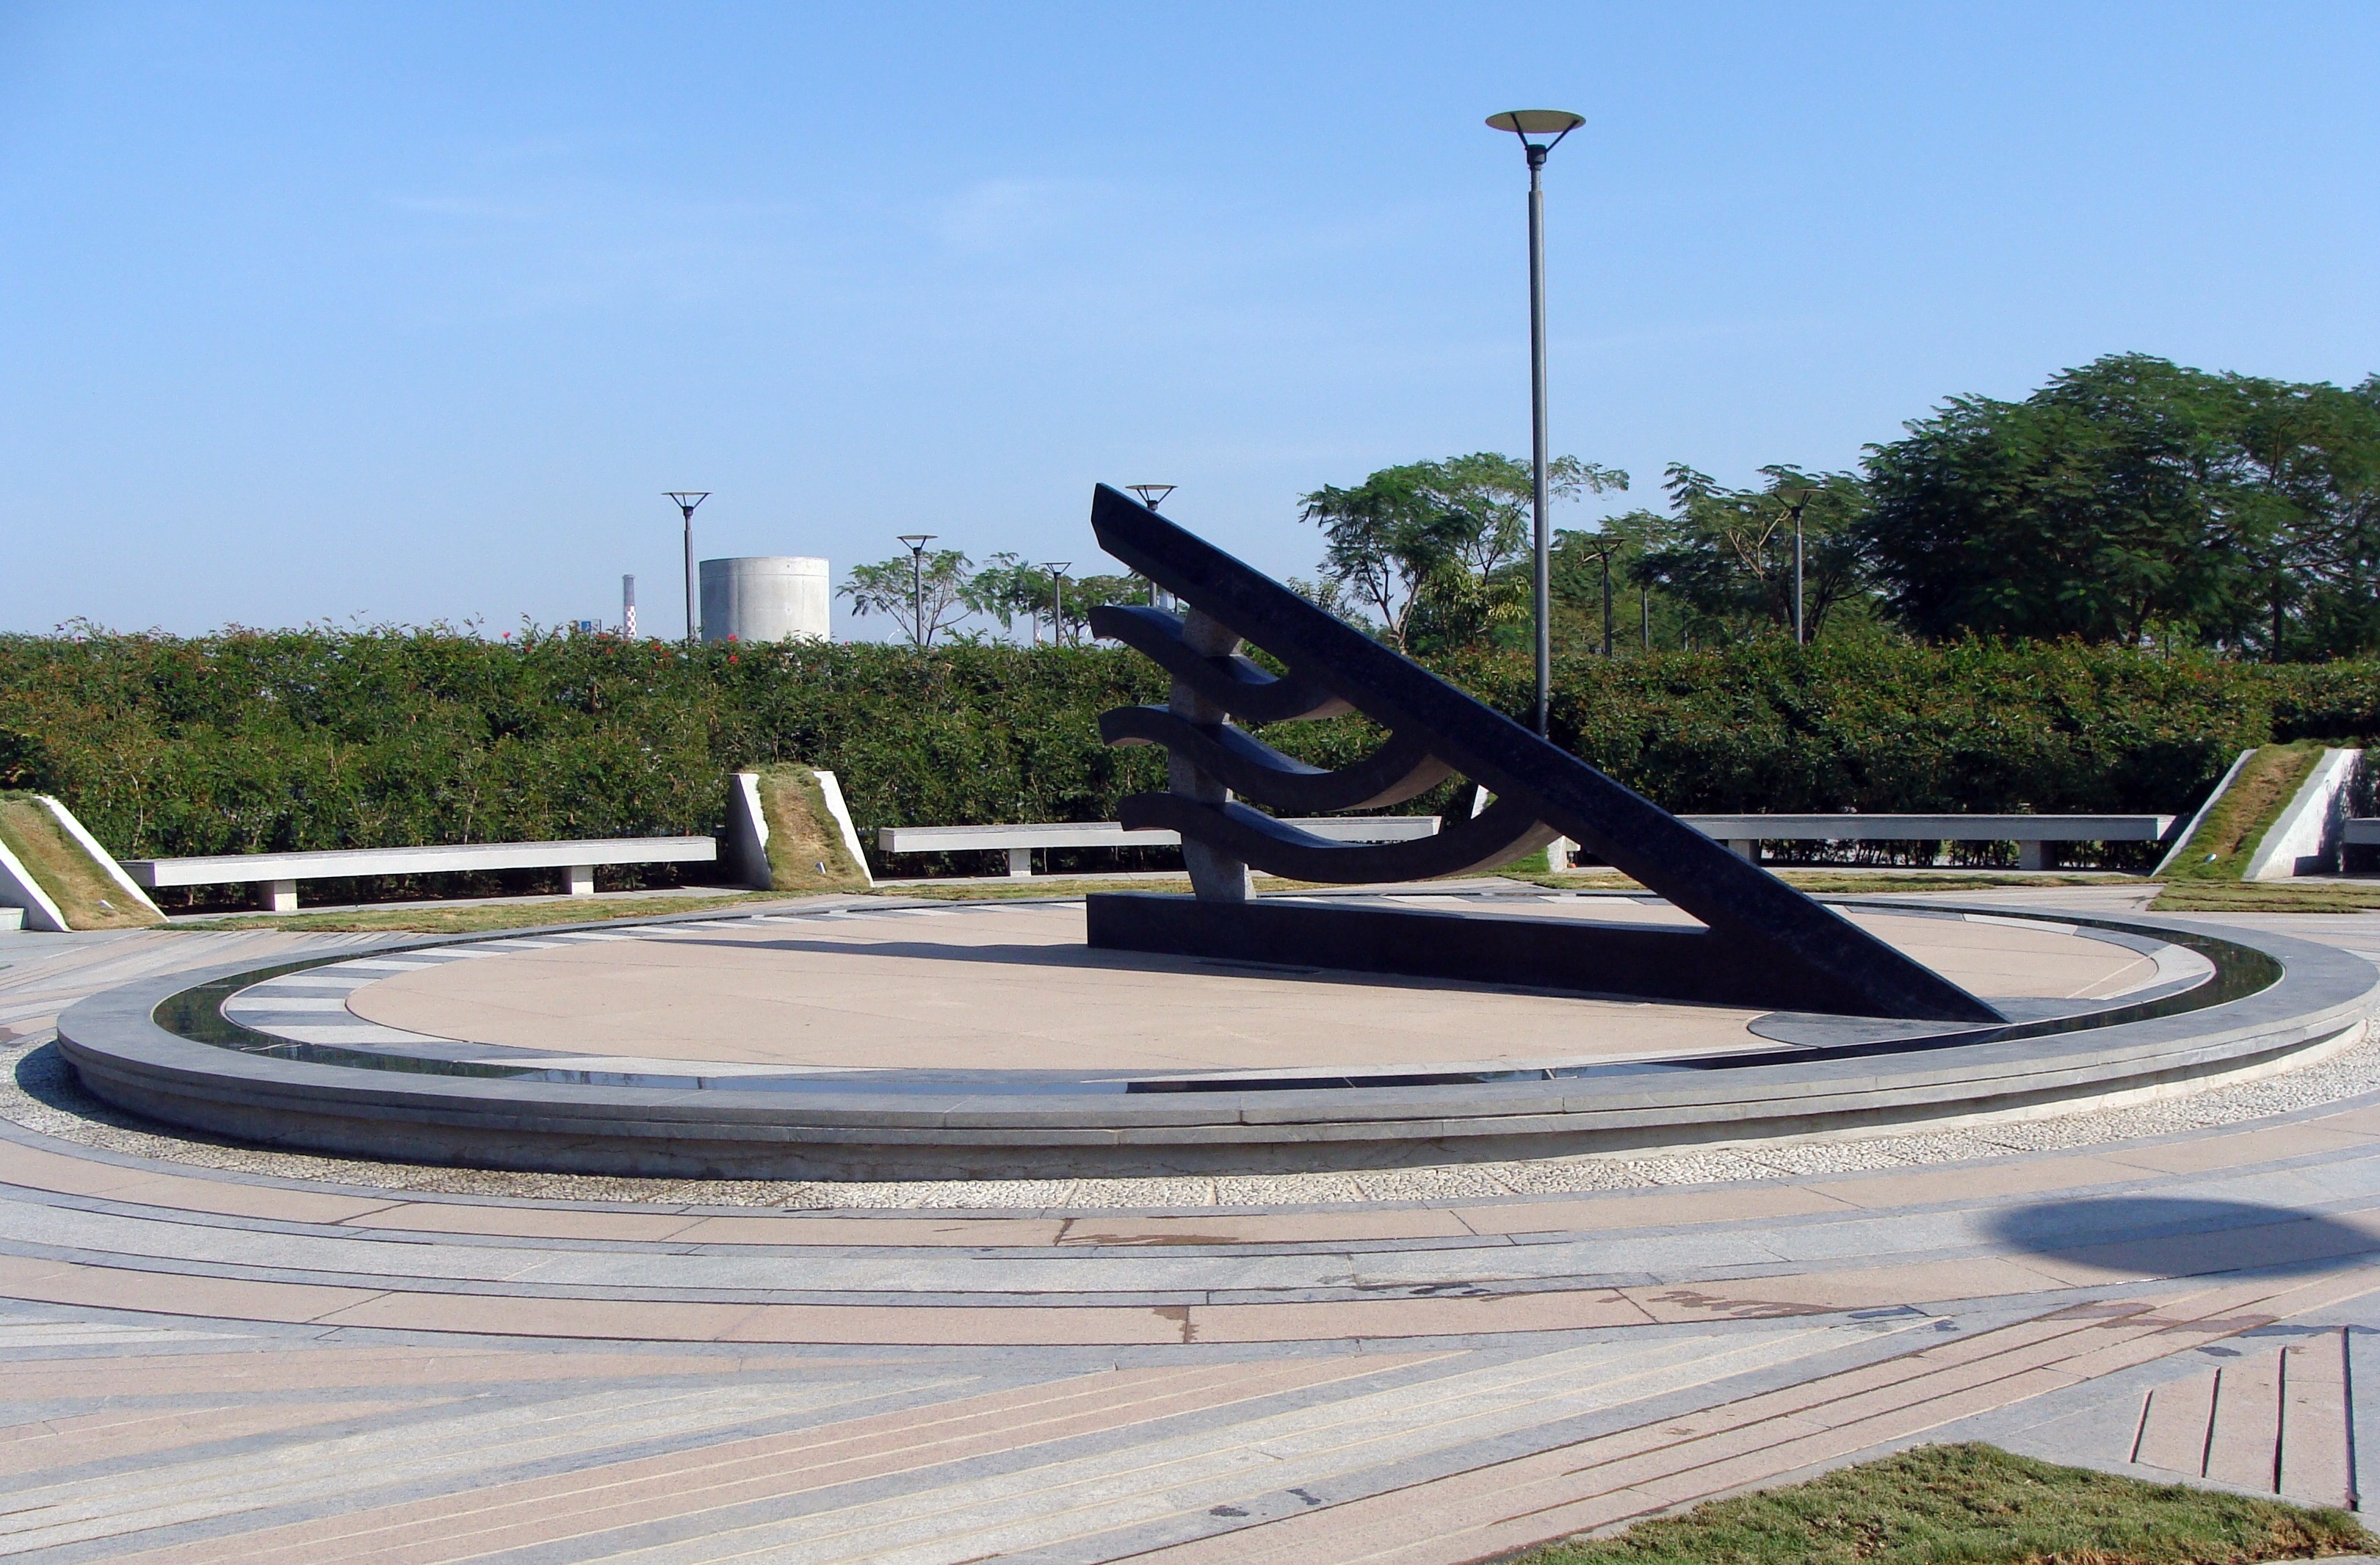
structure, roof, river, travel, swimming pool, park, stadium, playground, race track, india, sundial, riverfront, gujarat, ahmedabad, sport venue, outdoor structure, outdoor play equipment, sabarmati